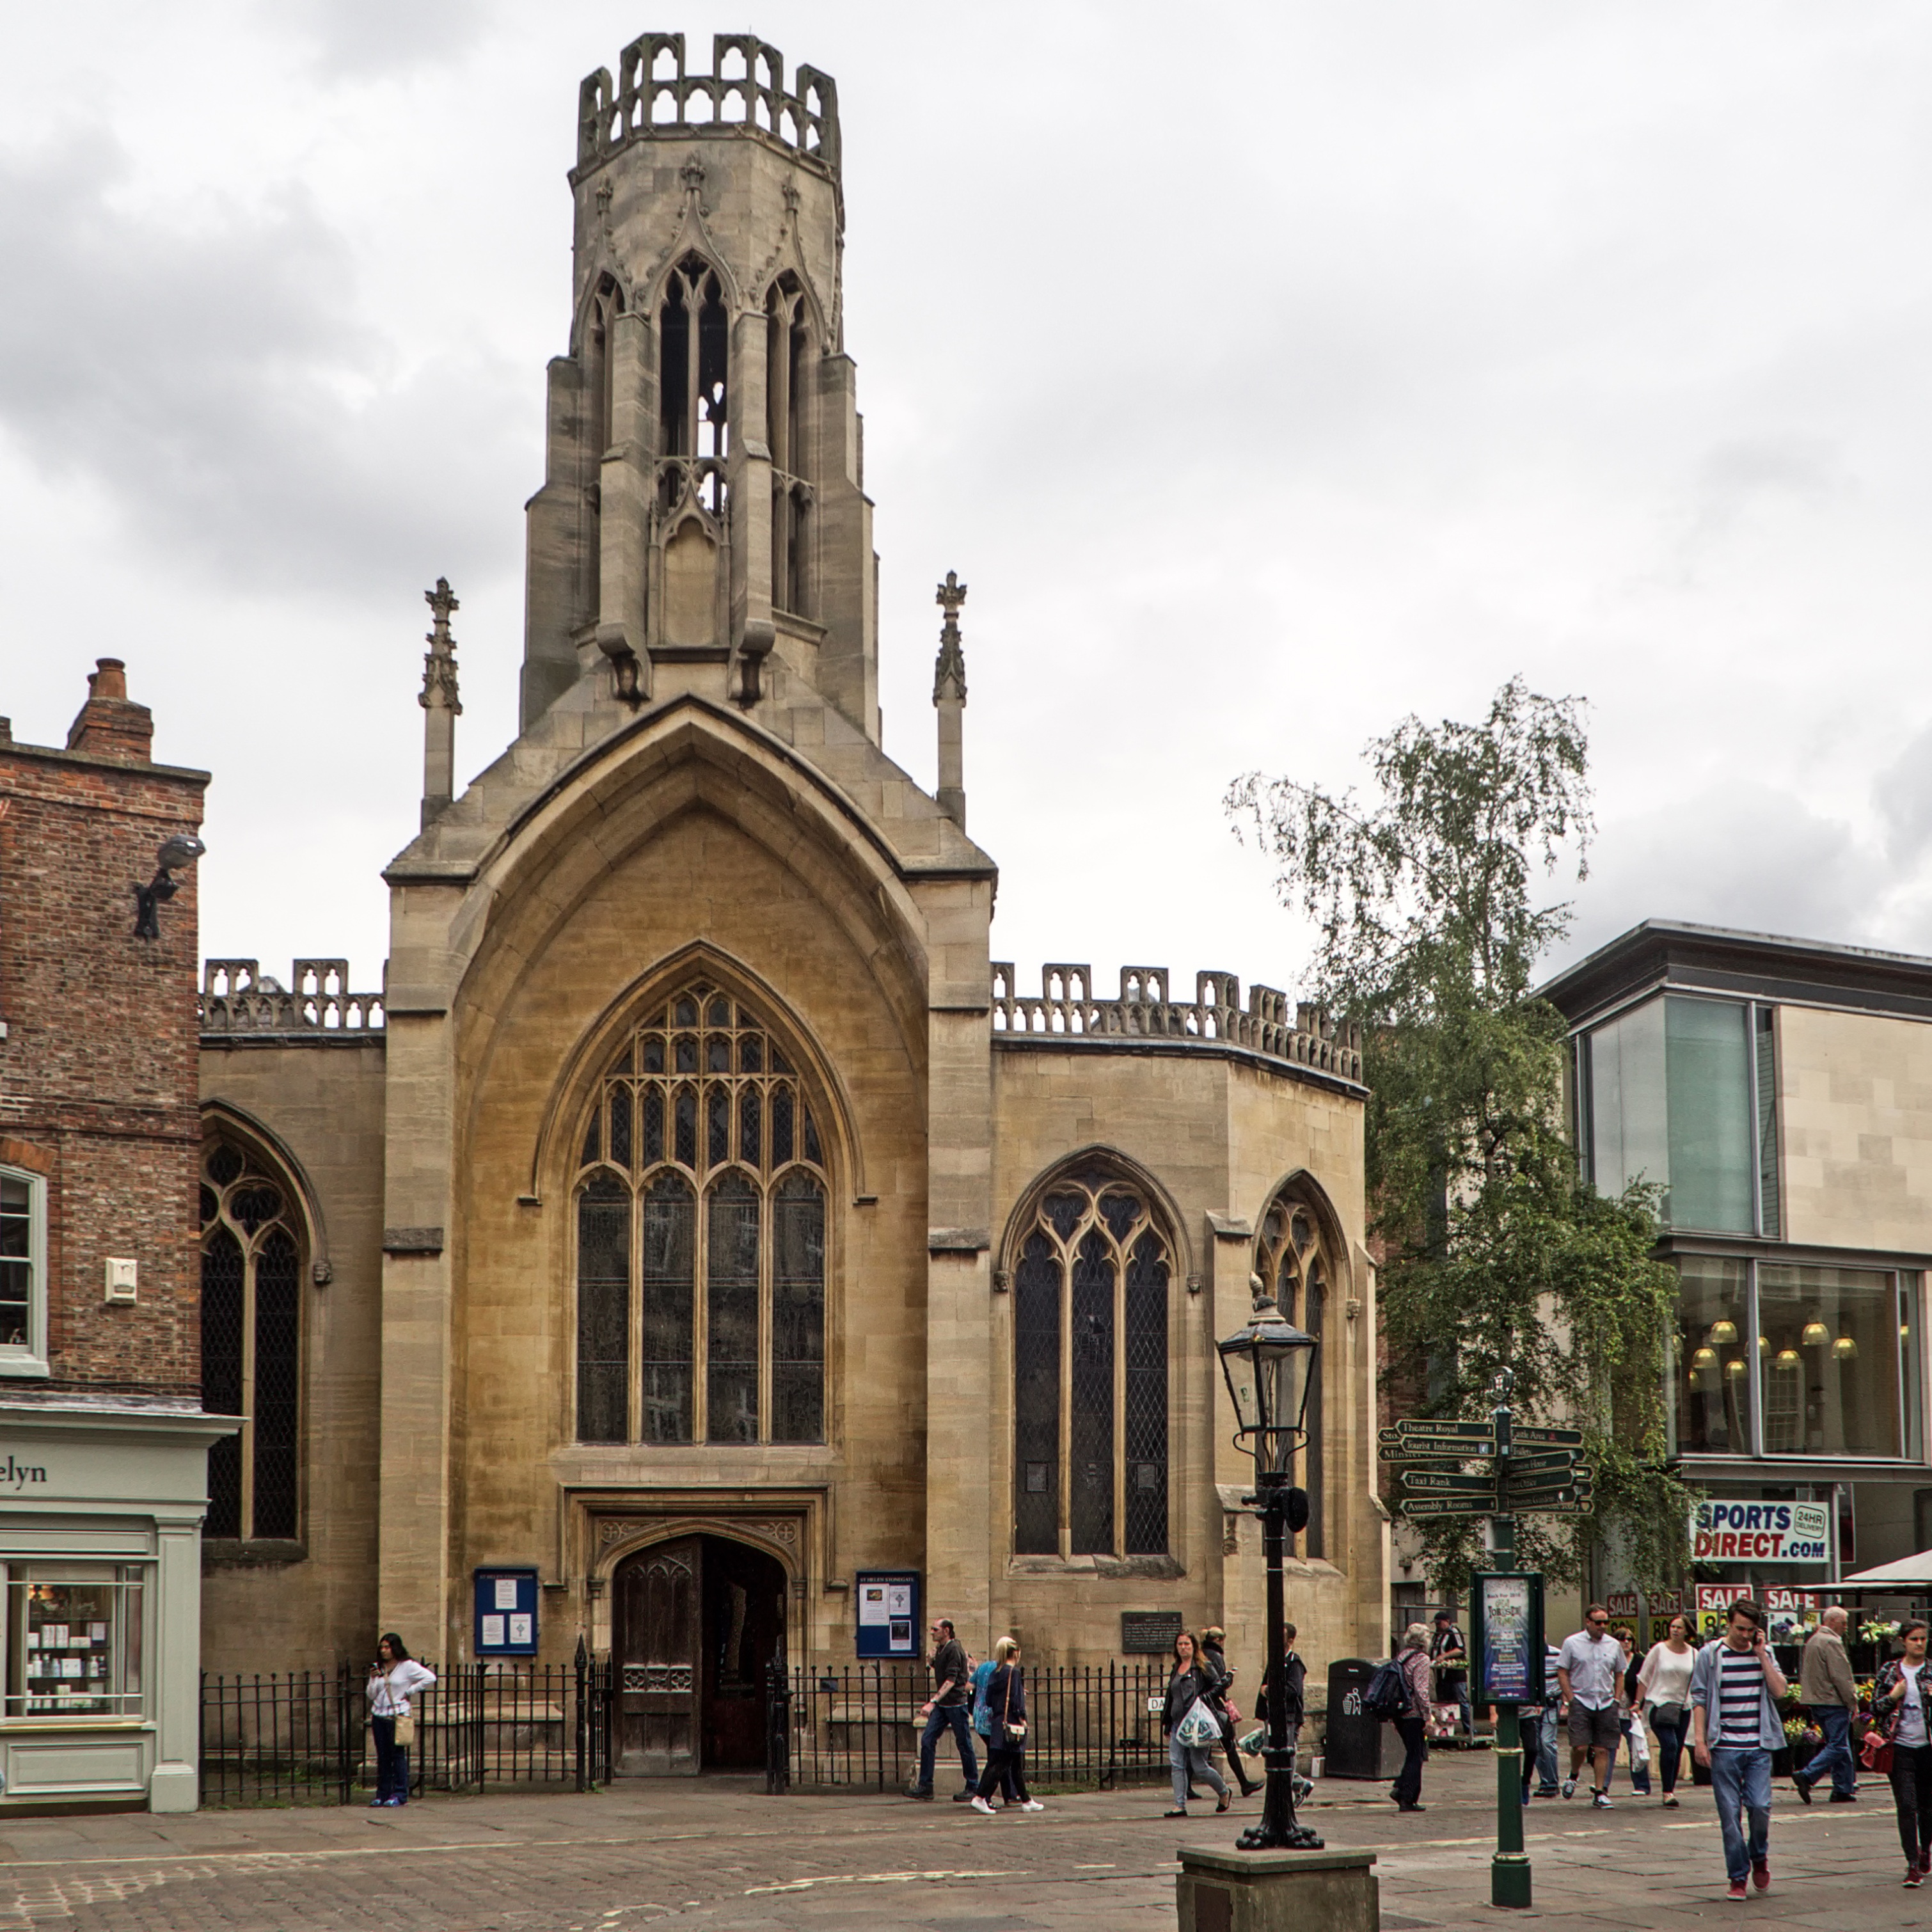
architecture, building, downtown, landmark, facade, church, cathedral, place of worship, england, synagogue, york, basilica, st helen stone gate, glass makers